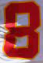
Number: 8